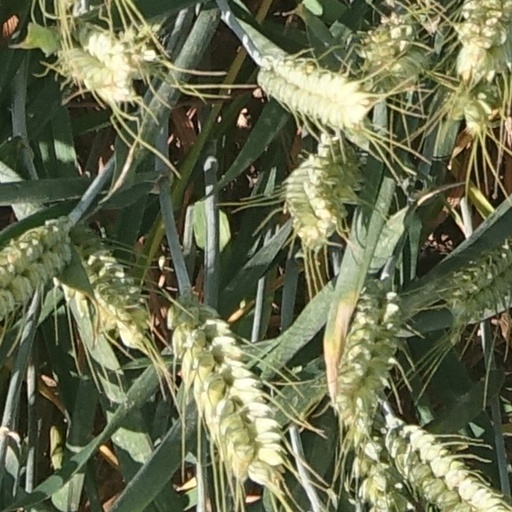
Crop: wheat